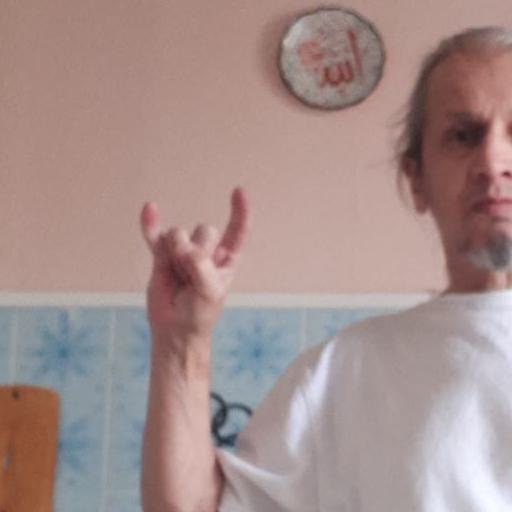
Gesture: rock